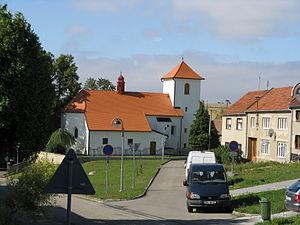
Vranovice-Kelčice est une commune du district de Prostějov, dans la région d'Olomouc, en République tchèque. Sa population s'élevait à 598 habitants en 2018.